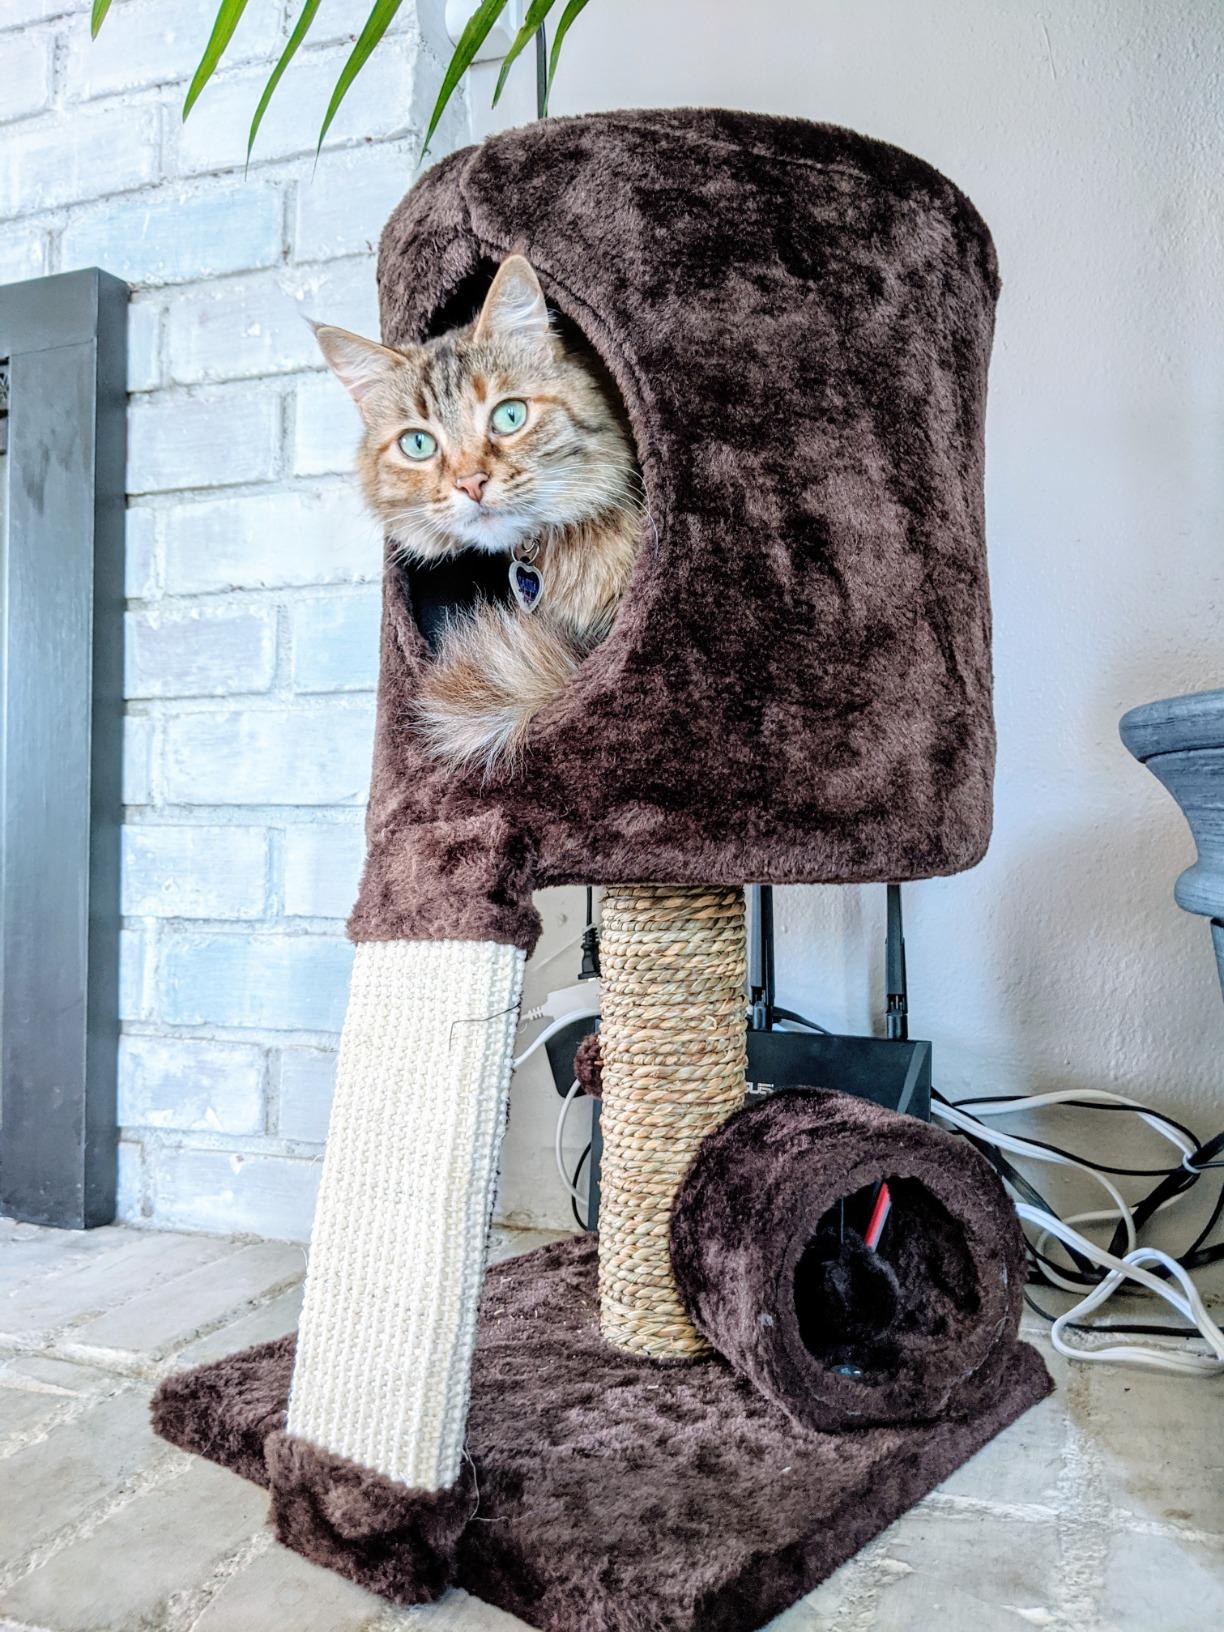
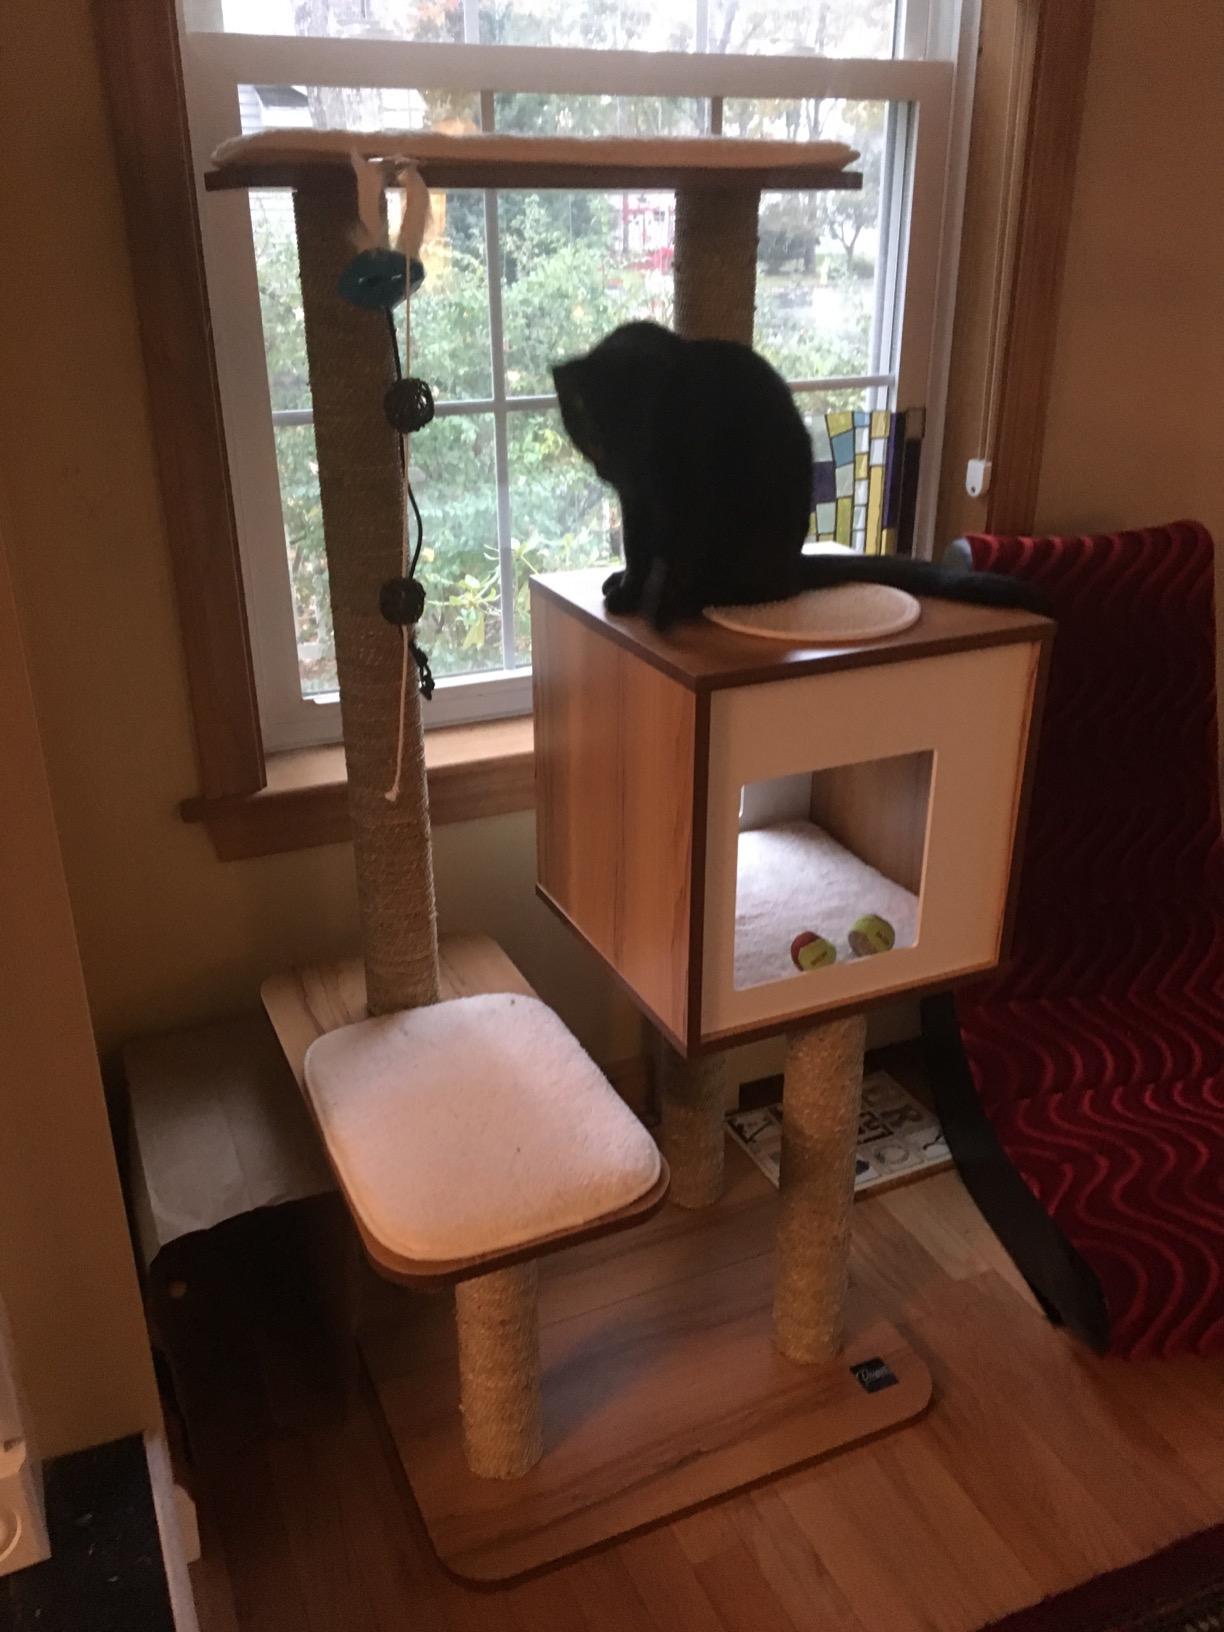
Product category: items_cat tree
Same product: no